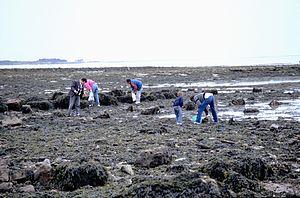
Ces pêcheurs à pied pratiquent la pêche de loisir sur le platier rocheux. Ils ramassent principalement des petits crustacés (crâbes, crevettes) et des mollusques (bigorneaux, huitres et moules sauvages entre autres). Pointe de La Fumée, Fouras, Charente Maritime, France.
Les bivalves sont une classe de mollusques d'eau douce et d'eau de mer, nommée également Pelecypoda ou Lamellibranchia. Cette classe comprend notamment les palourdes, les huîtres, les moules, les pétoncles et de nombreuses autres familles de coquillages. Leur corps aplati latéralement est recouvert d'une coquille constituée de deux parties distinctes et plus ou moins symétriques. Elles sont reliées l'une à l'autre et peuvent s'ouvrir ou se refermer. La majorité se nourrissent en filtrant l'eau, et n'ont pas de tête ou de radula. Les branchies, appelées cténidies, outre leur rôle dans la respiration, captent les substances nutritives contenues dans l'eau et ont ainsi un rôle important dans l'alimentation. La plupart des bivalves s'enfouissent dans les sédiments des fonds marins, où ils sont à l'abri des prédateurs. D'autres vivent sur le fond marin, ou se fixent sur des rochers ou autres surfaces dures. Quelques-uns peuvent percer des éléments en bois, en argile ou en pierre pour vivre à l'intérieur de ces matériaux. Enfin, certains bivalves comme les pétoncles peuvent nager.
En géomorphologie, une plate-forme littorale, appelée aussi platier rocheux ou plate-forme d'érosion marine, est une surface plane taillée par les vagues et la météorisation subaérienne dans une roche présentant un minimum de résistance, et qui s'élève lentement jusqu'à un pied de falaise. Cette entité géomorphologique découverte à marée basse est donc un des marqueurs les plus représentatifs de la dynamique érosive des côtes rocheuses.
La pêche à pied, ou parfois rocaille, est un type de pêche qui se pratique en bord de mer, principalement à marée basse ou en eau peu profonde. Elle consiste en la capture, à la main ou à l'aide d'outils, de crustacés ou de mollusques, ou à la prise, à l'aide d'un harpon ou d'une foëne, de poissons. Elle est pratiquée pour la consommation humaine.